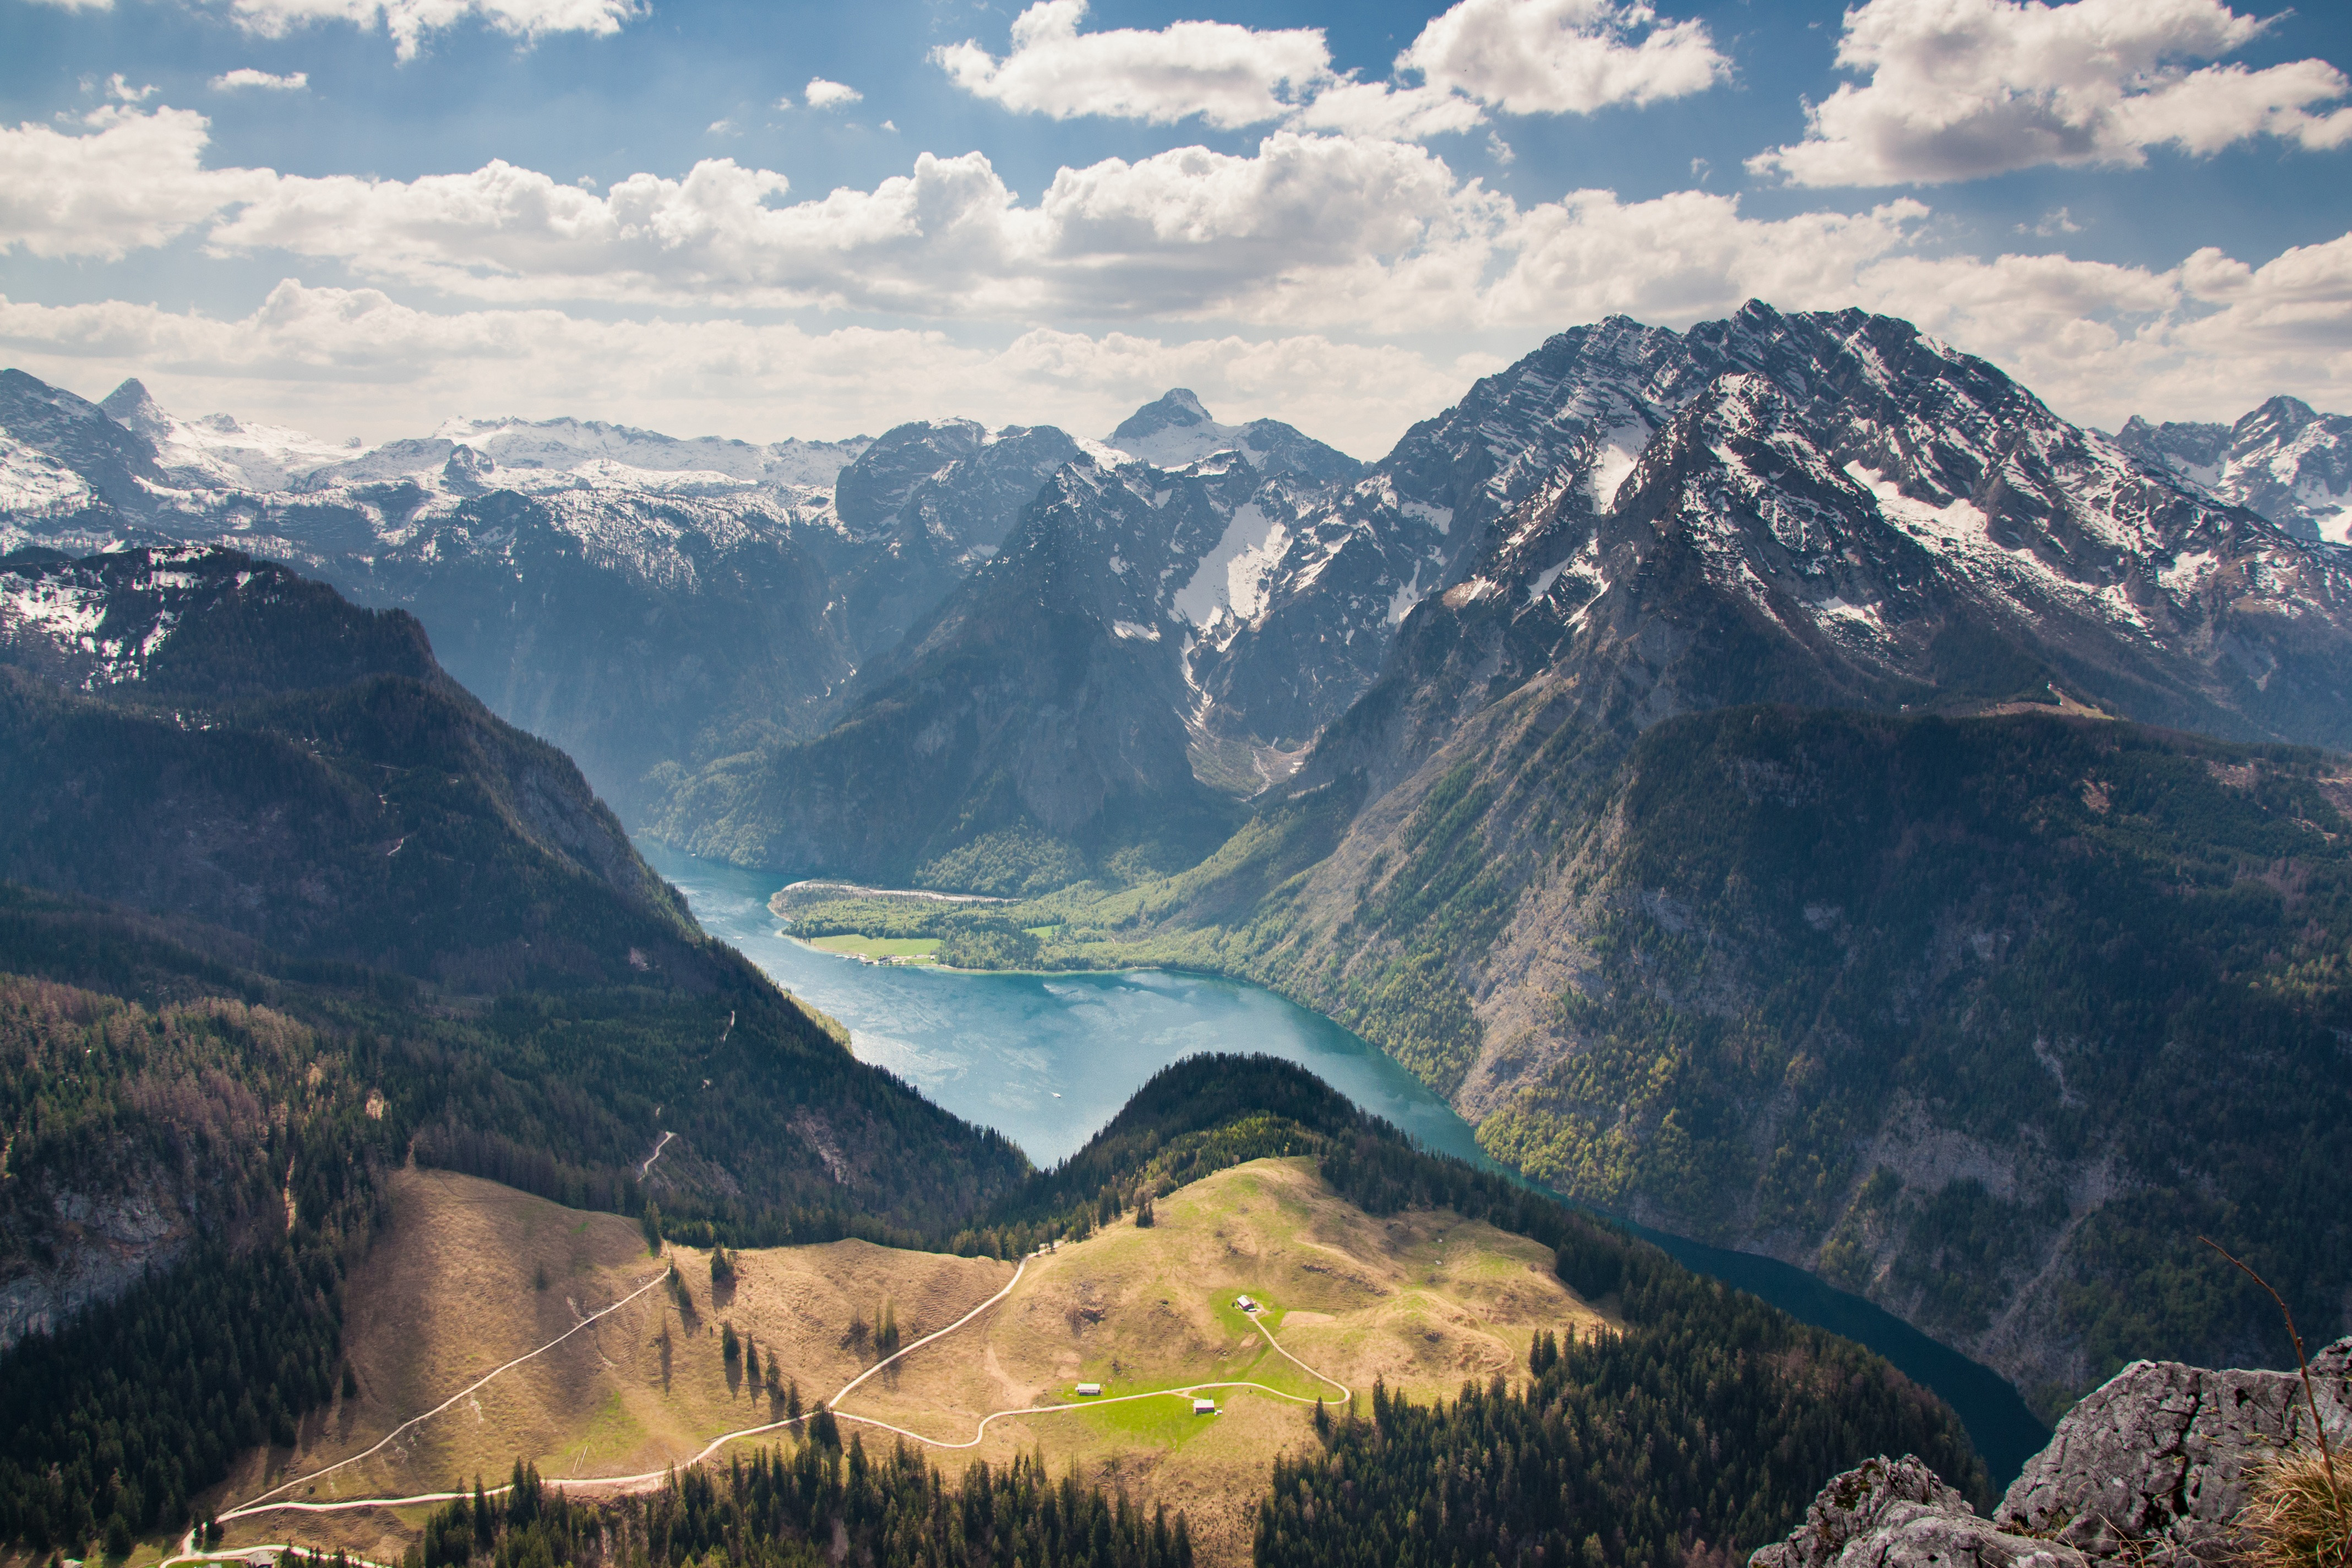
mountainous landforms, mountain, mountain range, highland, sky, nature, natural landscape, ridge, wilderness, alps, cloud, hill, valley, massif, fell, summit, mount scenery, national park, hill station, landscape, geology, fjord, rock, bank, lake, mountain pass, cumulus, ar te, terrain, cirque, world, meteorological phenomenon, road, glacial landform, moraine, tourism